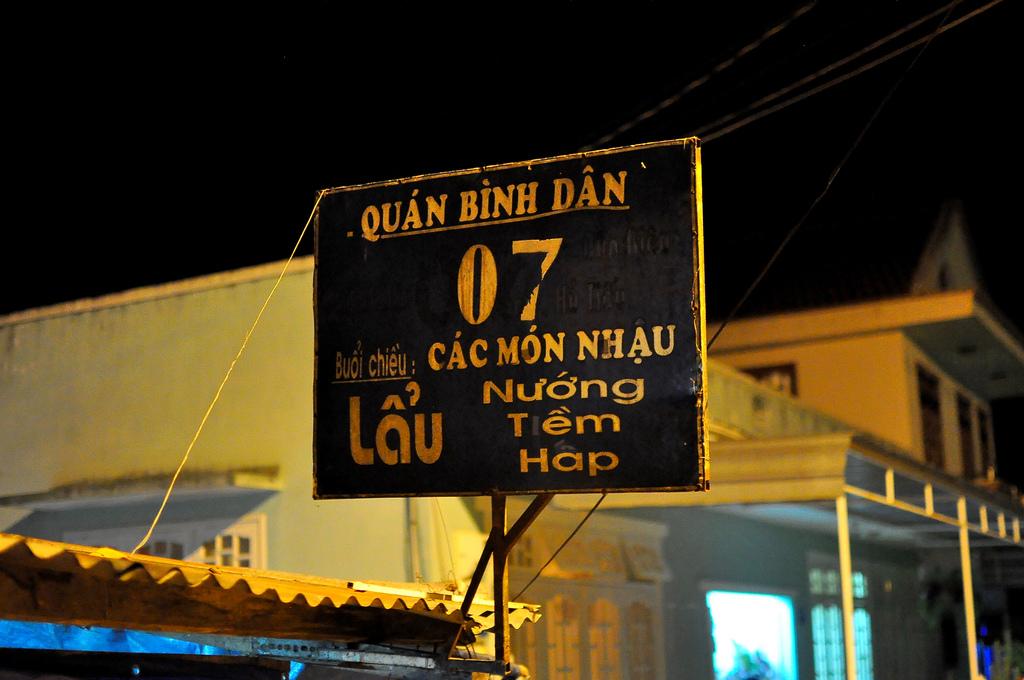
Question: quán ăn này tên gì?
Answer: quán ăn này tên quán bình dân 07